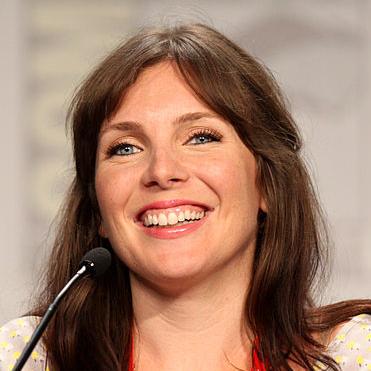
Age: 30